Emily Elizabeth Veeder

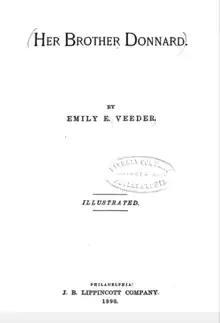
"Her Brother Donnard"

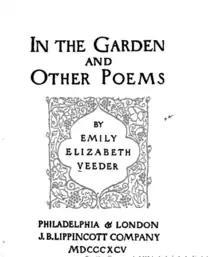
"In the Garden and Other Poems"

"In the Garden, and Other Poems" was reviewed in 1895 by the "Boston Courier":